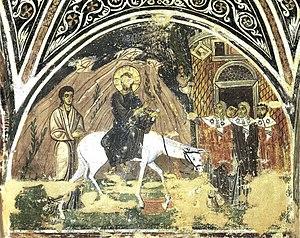
Le monastère d’Ósios Loukás compte parmi les plus beaux monastères byzantins de Grèce. Situé près de Dístomo, entre la Béotie et la Phocide, il est classé au patrimoine mondial de l'UNESCO depuis 1990 avec le monastère de Daphni et celui de Nea Moni de Chios. Il est réputé pour ses mosaïques à fond d'or du XIᵉ siècle, ses fresques et le raffinement de sa décoration : pavements de marbre, jaspe et porphyre.